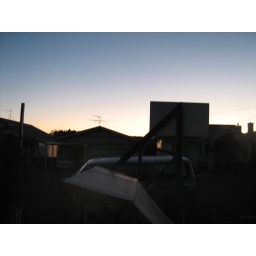
Sunrise out my window on Christmas morning in Wellington, New Zealand. Not a cloud to be seen.